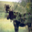
Label: deer